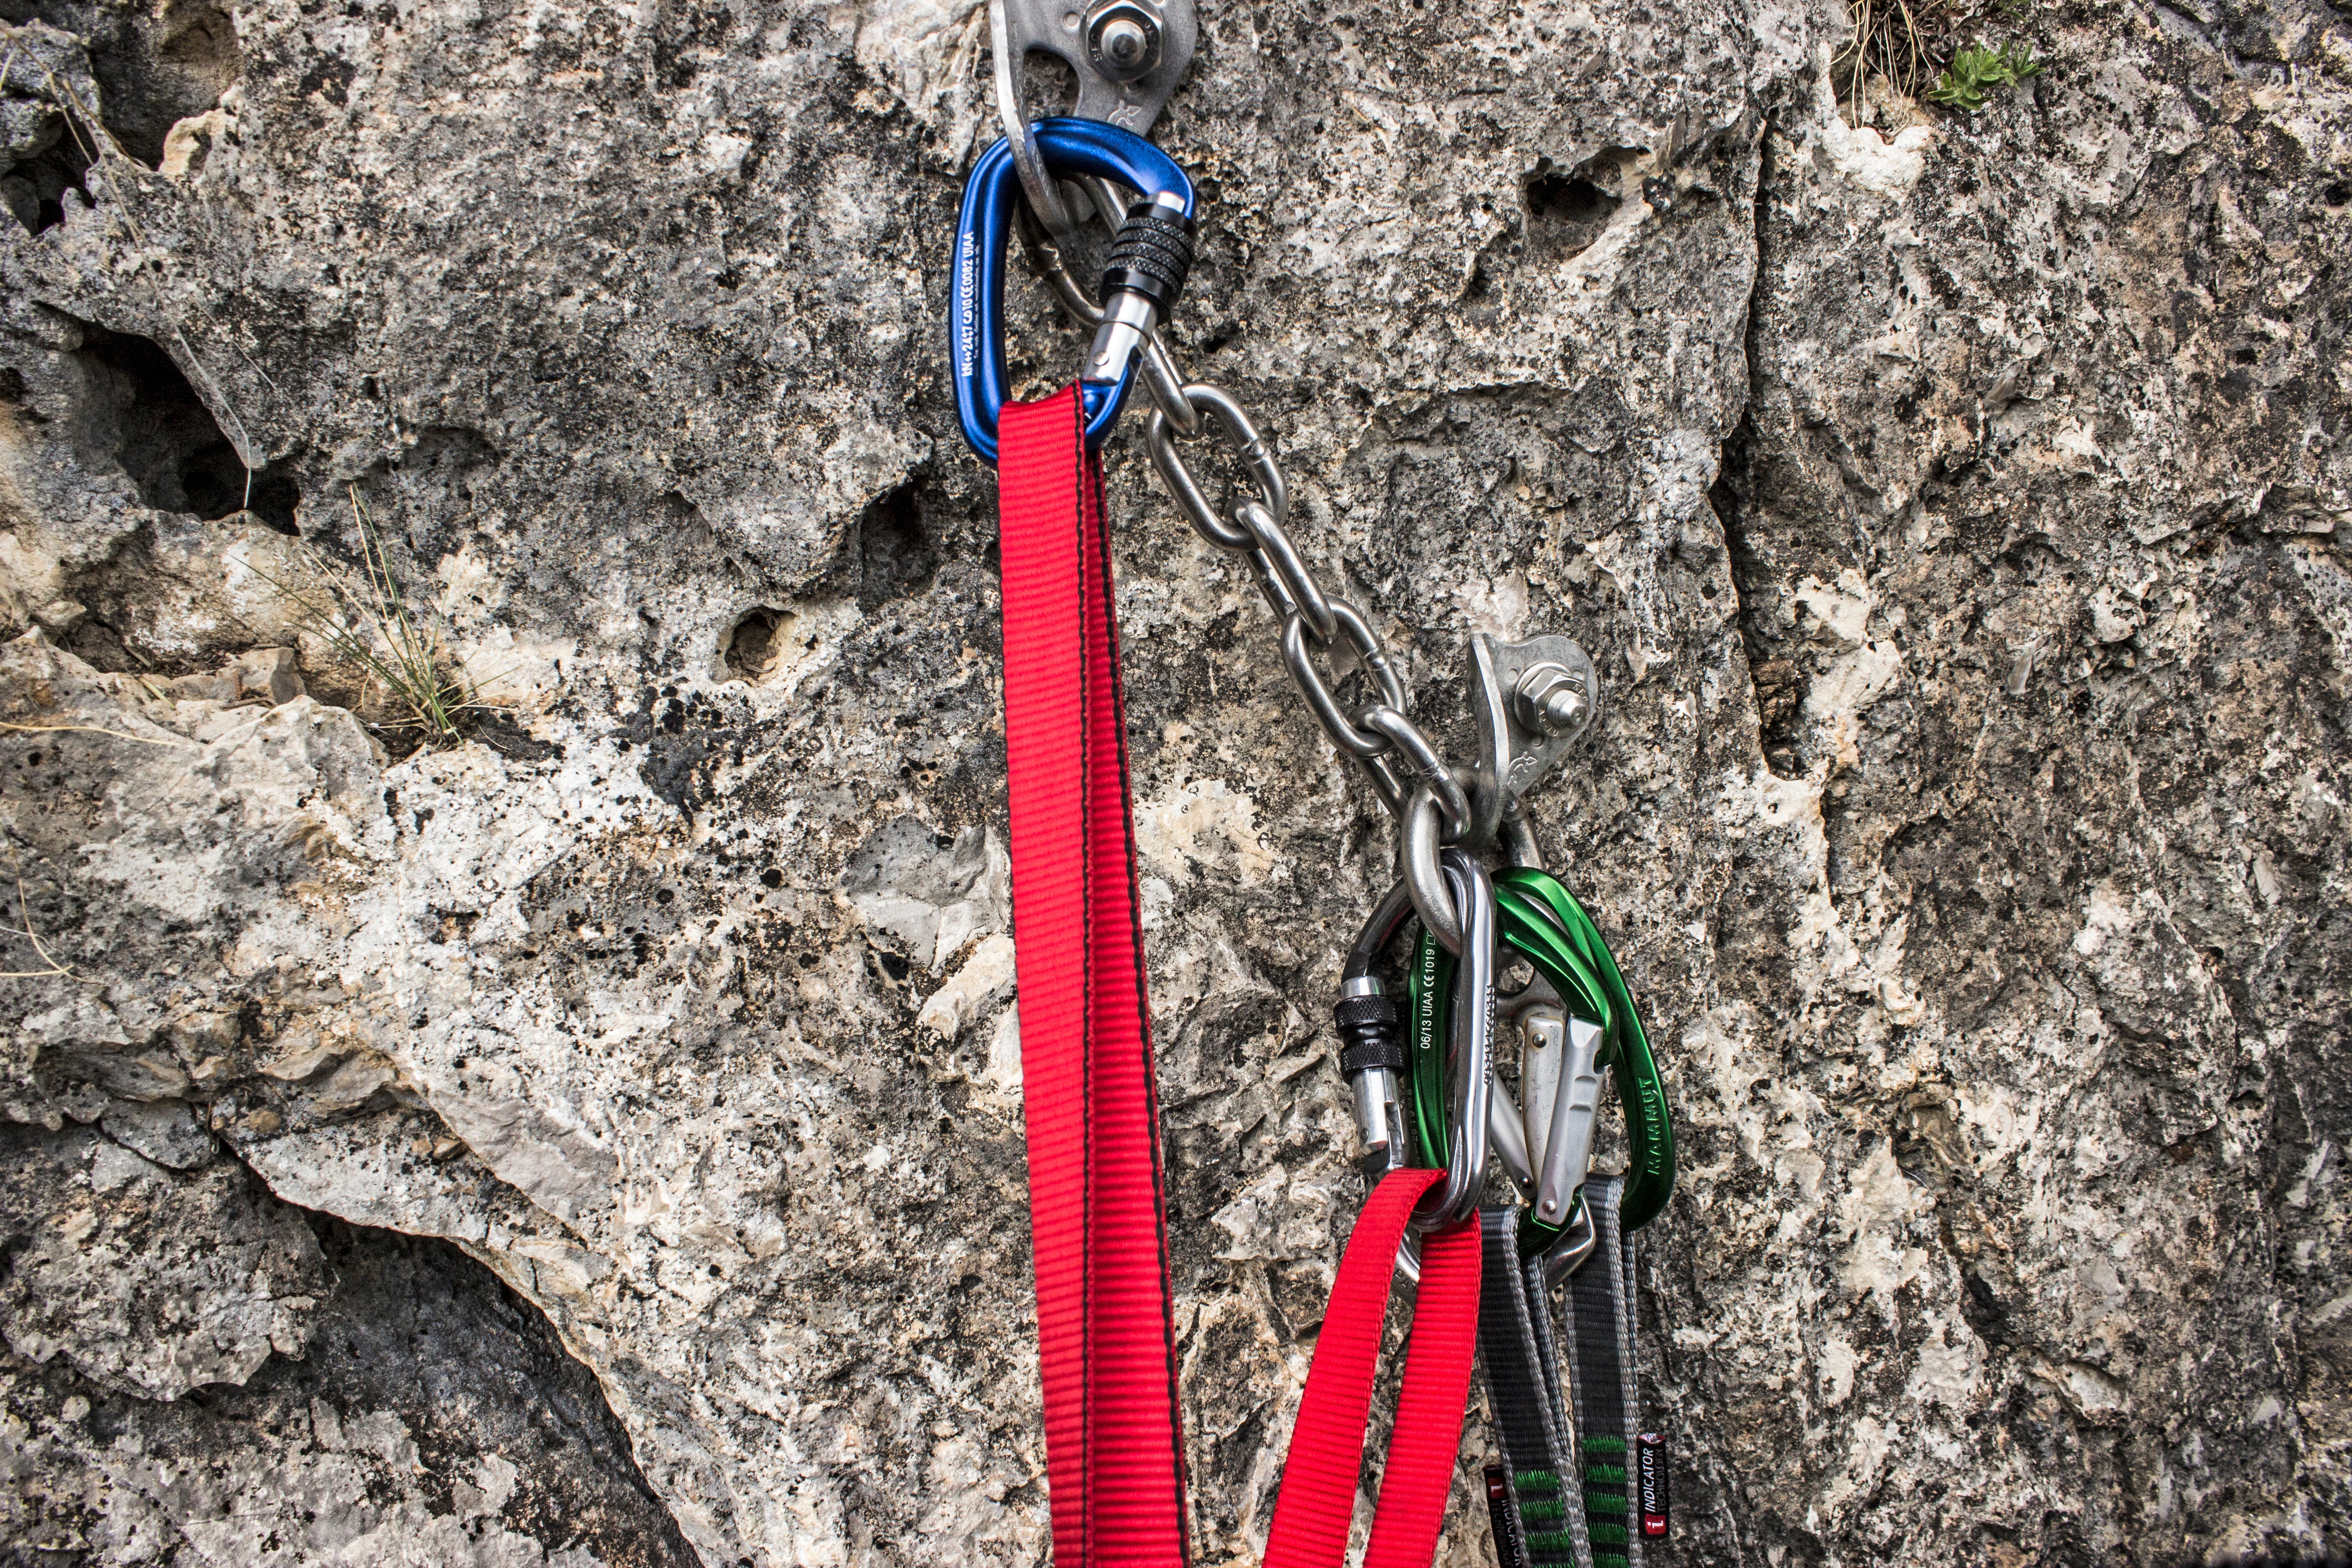
walking, adventure, recreation, soil, climbing, extreme sport, mountaineering, sports, freeride, abseiling, hiking equipment, outdoor recreation, geological phenomenon, sport climbing